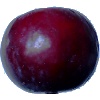
Label: Plum 2